Uwe Eric Laufenberg

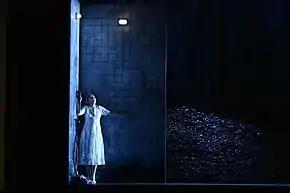
A scene from "Elektra" at the Vienna State Opera

From 2013 to 2015, Laufenberg directed for the Linz Opera Wagner's "Der Ring des Nibelungen", conducted by Dennis Russell Davies. He has been "Intendant" of the Hessisches Staatstheater Wiesbaden from the 2014/15 season. His first production there was "Die Frau ohne Schatten" by Richard Strauss.